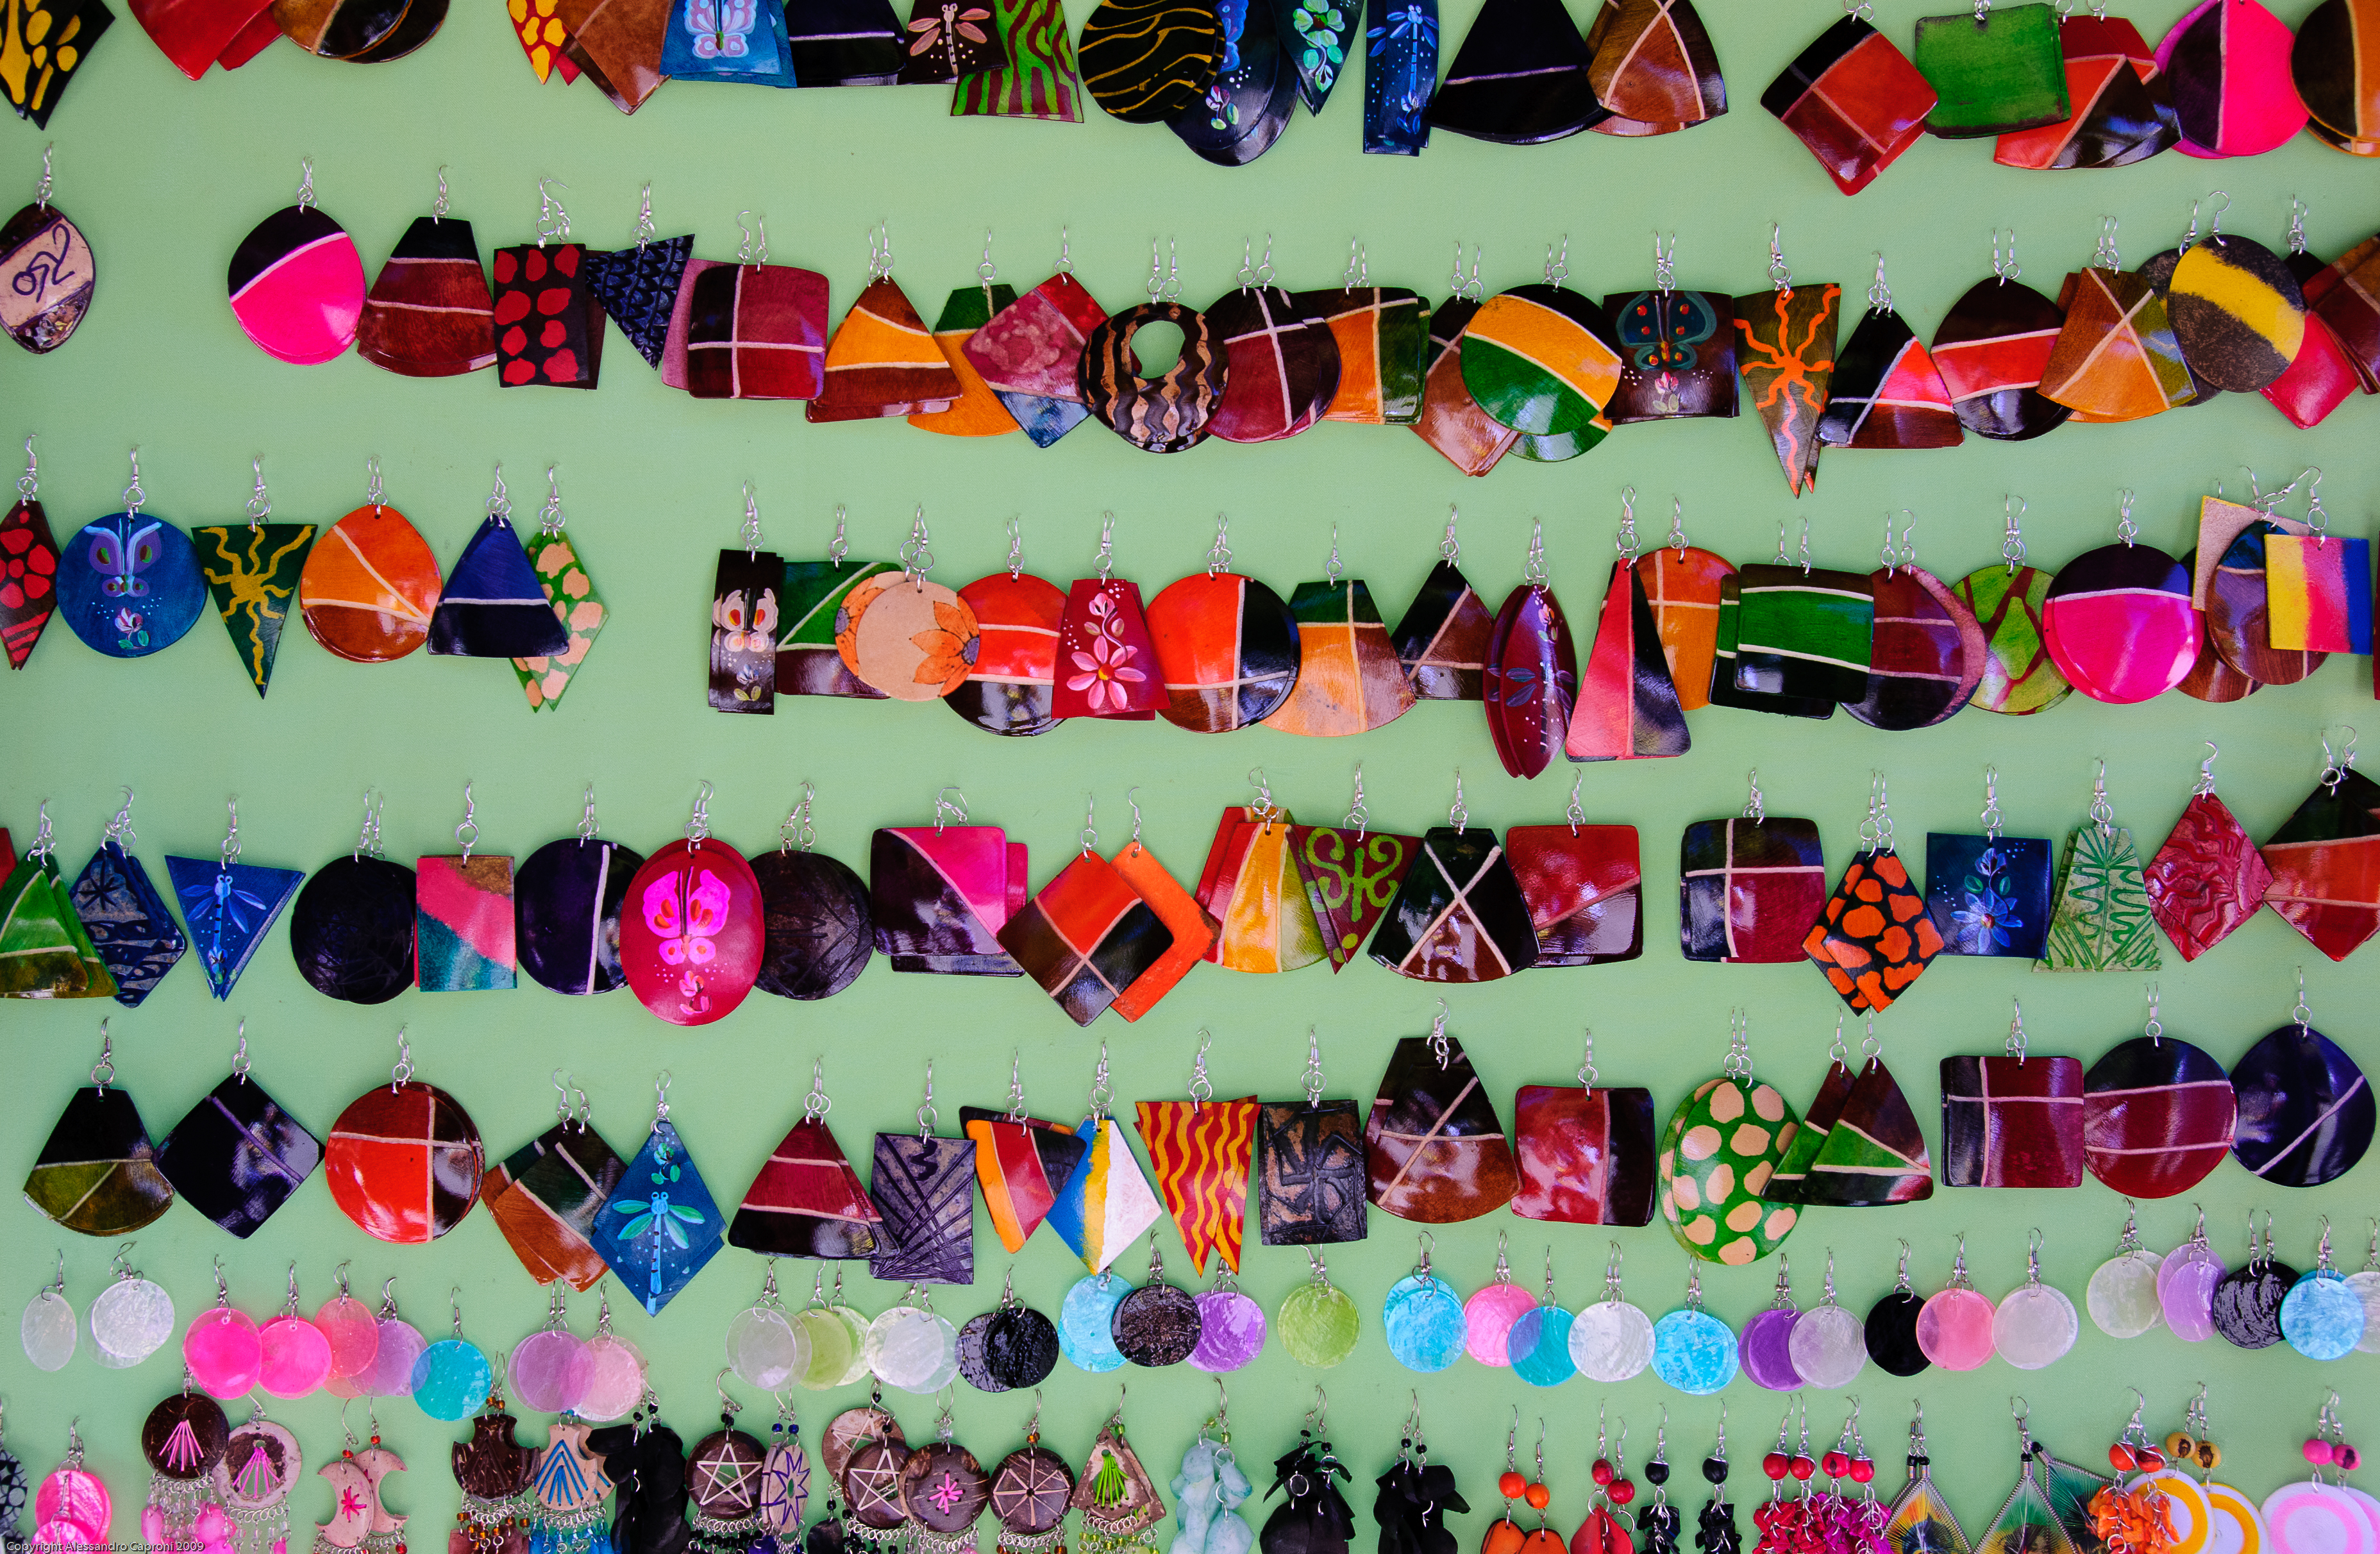
pattern, color, nikon, chile, font, art, design, text, screenshot, d300